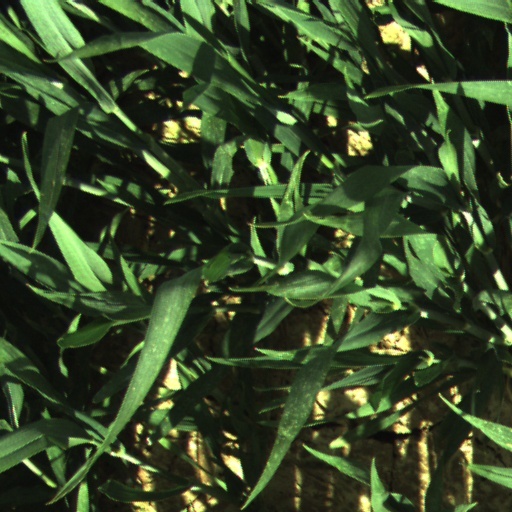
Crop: wheat